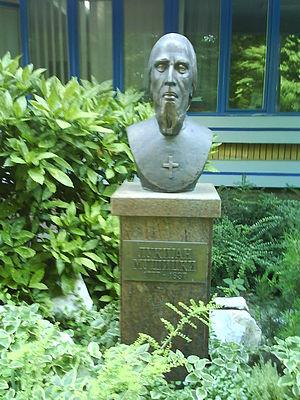
Lukijan Mušicki est un linguiste, un philosophe et un écrivain serbe. Il a aussi introduit la lettre « ђ » dans l'alphabet cyrillique serbe. Il a également été évêque de l'éparchie de Gornji Karlovac.